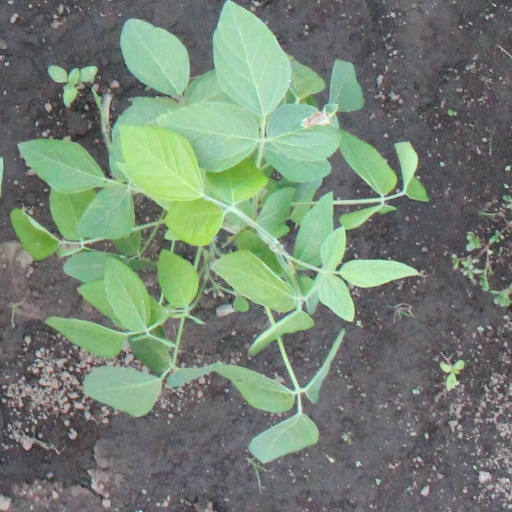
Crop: soybean